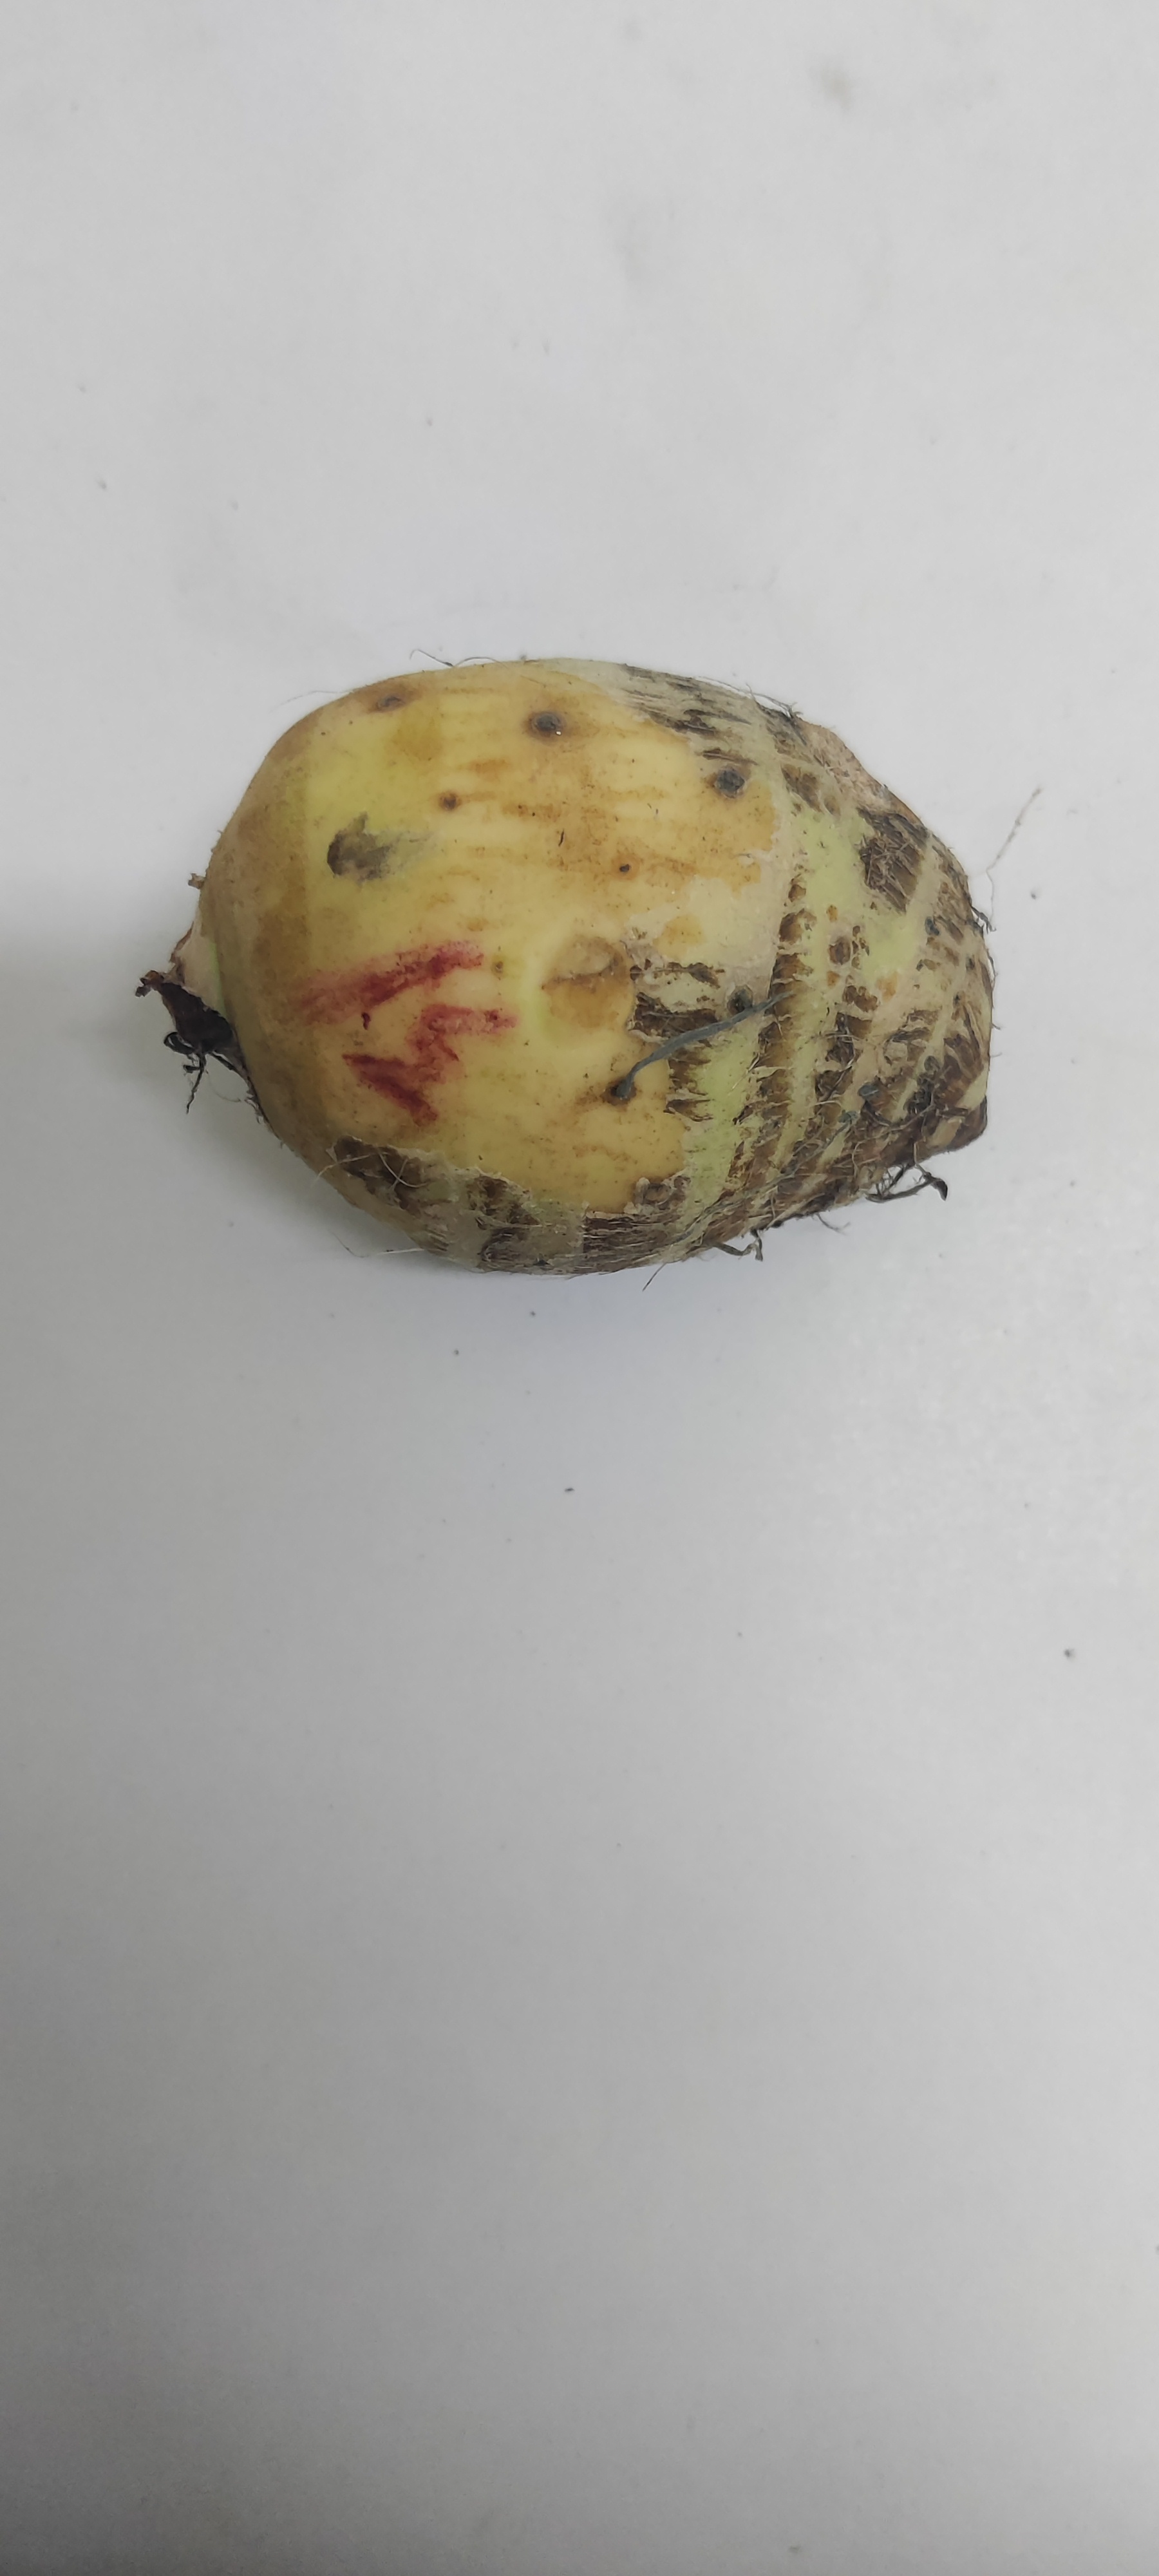
Crop: Taro root
Condition: Damaged